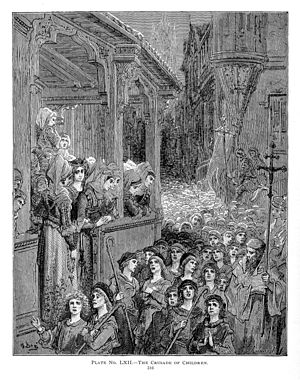
Korstog / Andre korstog / Børnekorstoget
Børnekorstoget, som Gustave Doré tænkte sig det.
Korstog er en serie felttog pågående fra 1096 til 1291. De fleste var godkendt af paven, og kan ses som modtræk til flere århundreders islamisk ekspansion. De fleste havde som mål at sikre kristen kontrol over Det hellige land, som var under muslimsk kontrol.